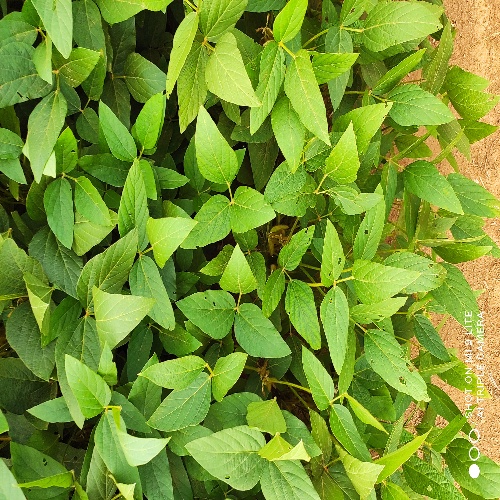
Label: Caterpillar